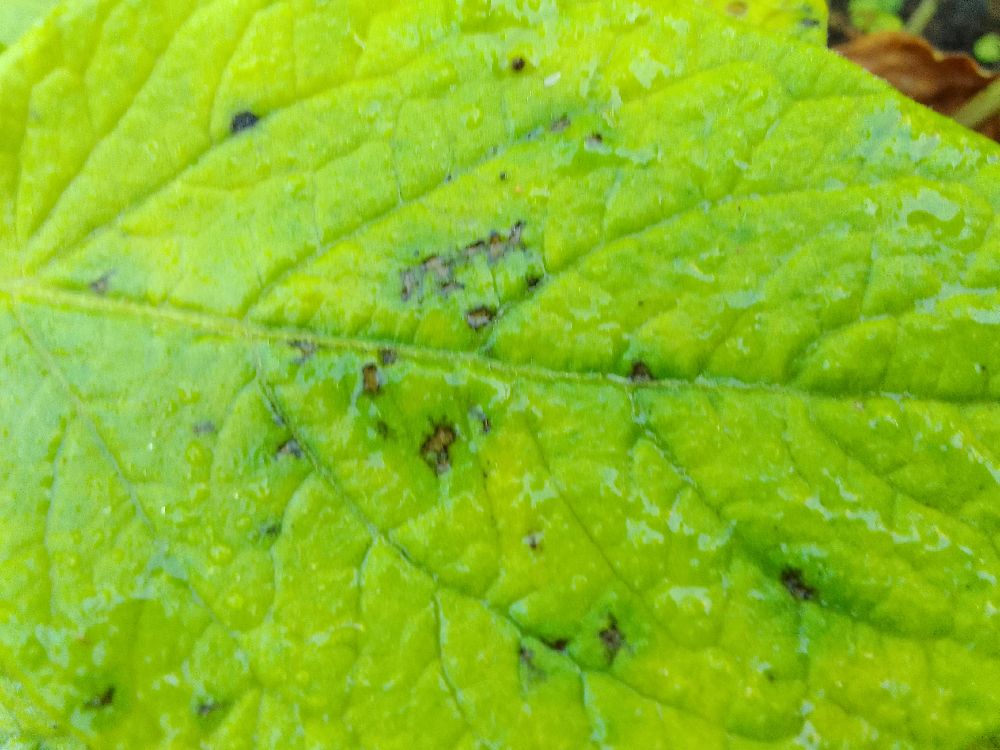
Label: Early blight